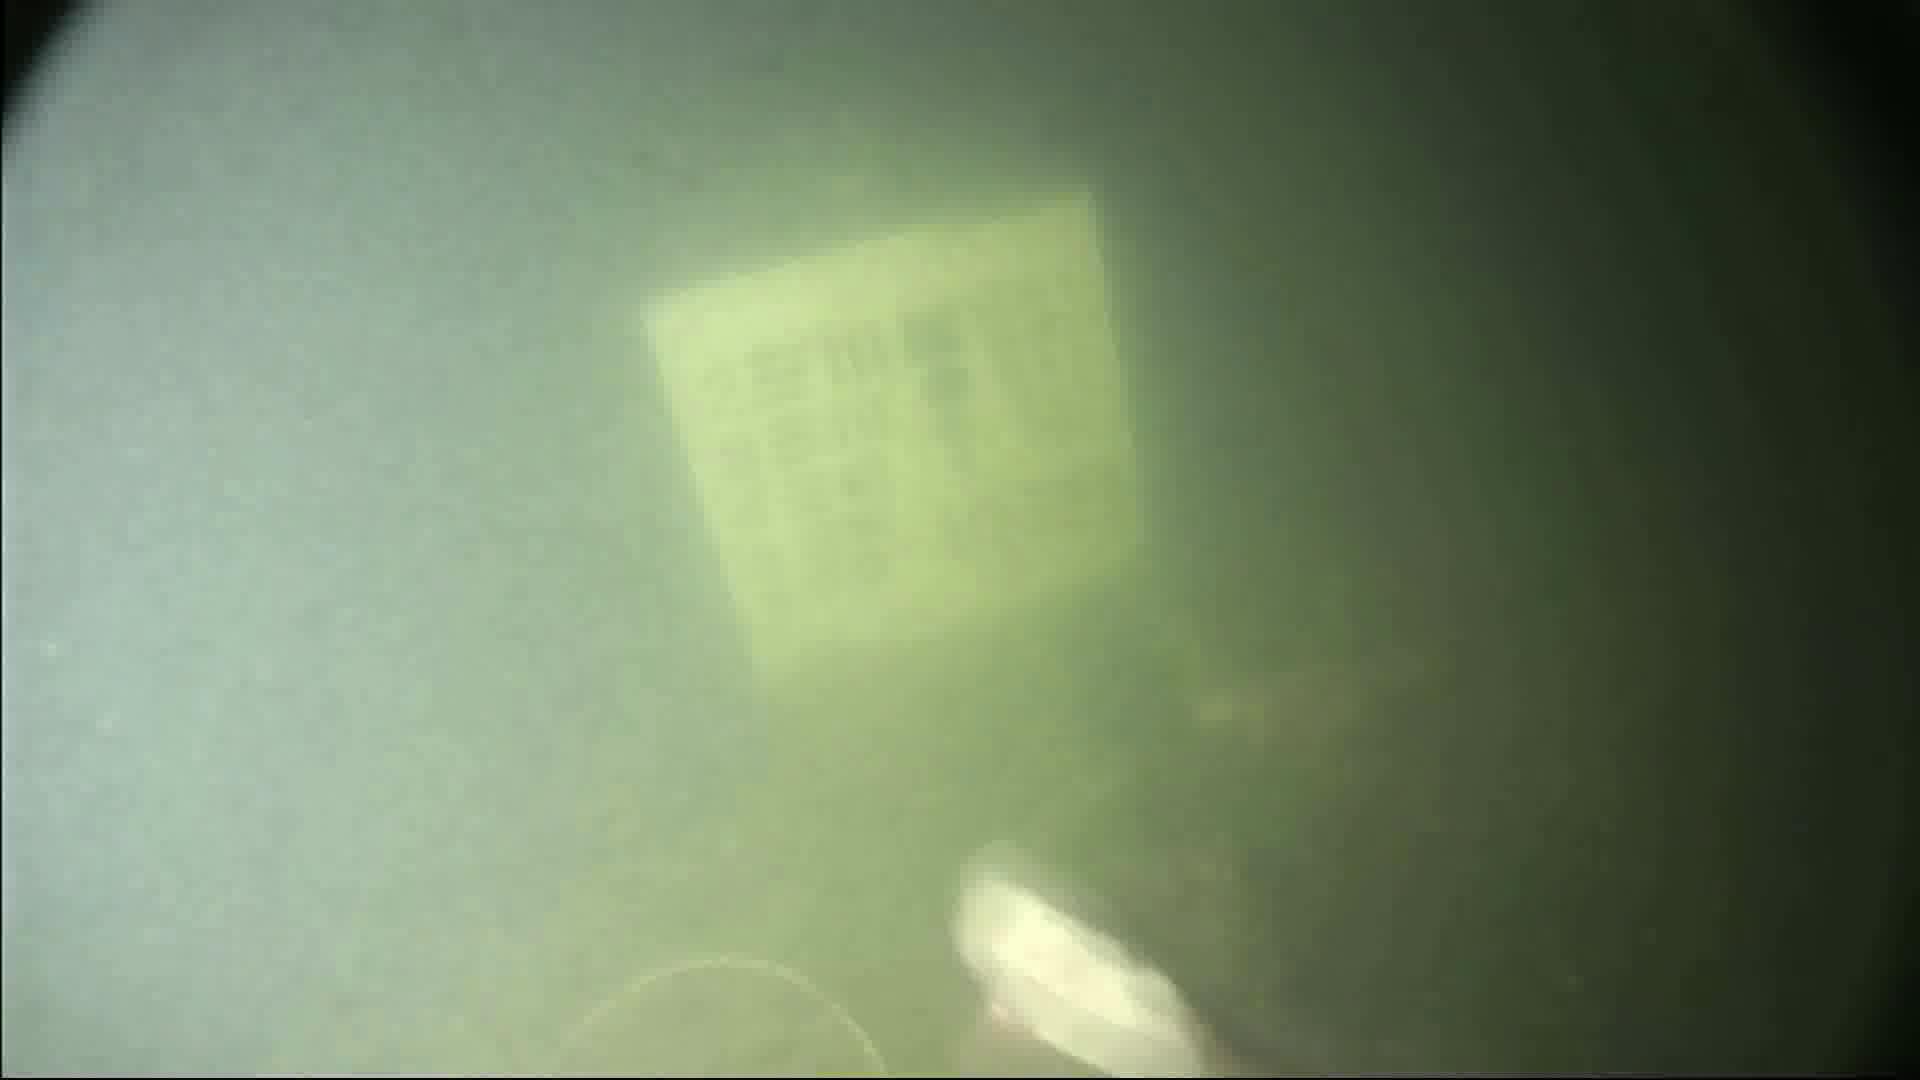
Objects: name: fish